Doorway from Moutiers-Saint-Jean

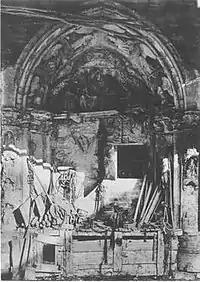
In place and in ruin at Moutiers-Saint-Jean before removal to New York

There are three arches linking the doorway to the overhead vault. A trilobed arch over the tympanum, a middle arch with kneeling angels, and an outermost arch resting on the piers. The tympanum contains carvings showing the Coronation of the Virgin, a popular theme for the tympana of 13th century French doorways. The passage has suffered some damage, and some figures have lost their heads or hands. The passage shows the Virgin sitting to Christ's right (the place of honor), bending toward him as he crowns her with his right hand. Her arms are raised in a gesture of veneration. He is holding a jeweled disk, representing his dominion, and is positioned on two lions, indicating that he is occupying the throne of Solomon. Mary's feet rest on a serpent-like creature, probably an adder.